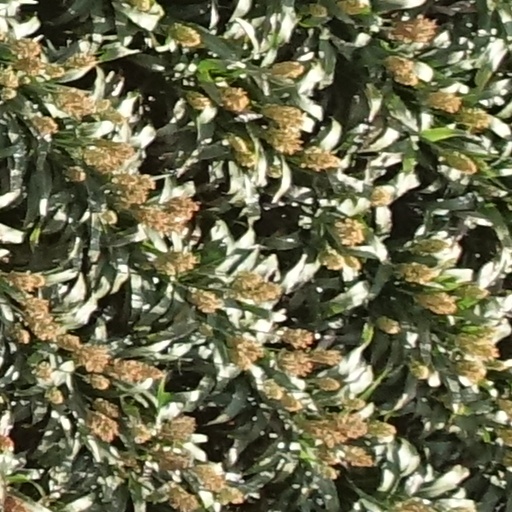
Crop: sorghum